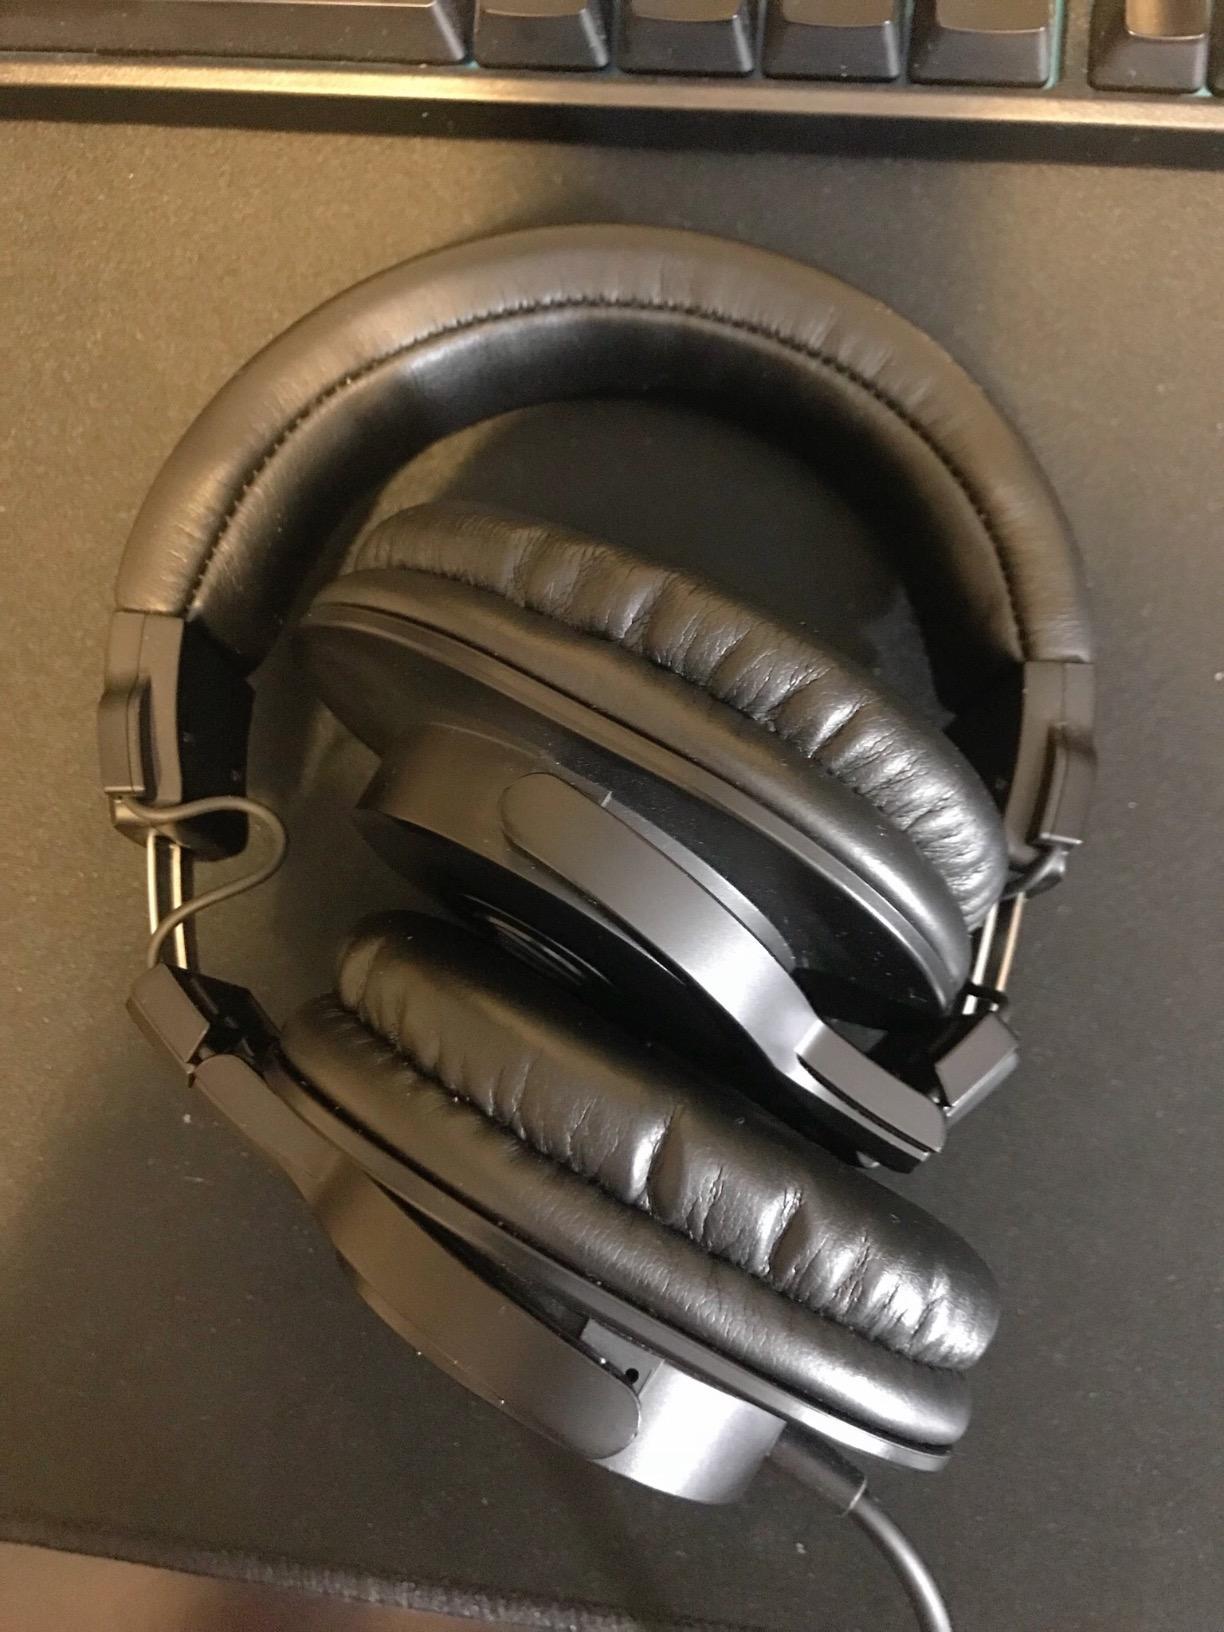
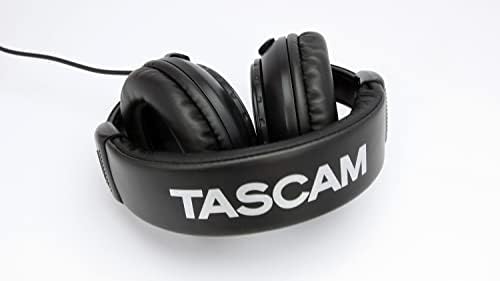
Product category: headphones
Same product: no